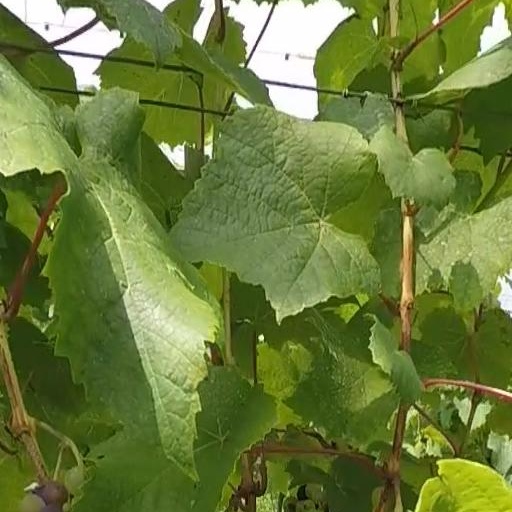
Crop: grape